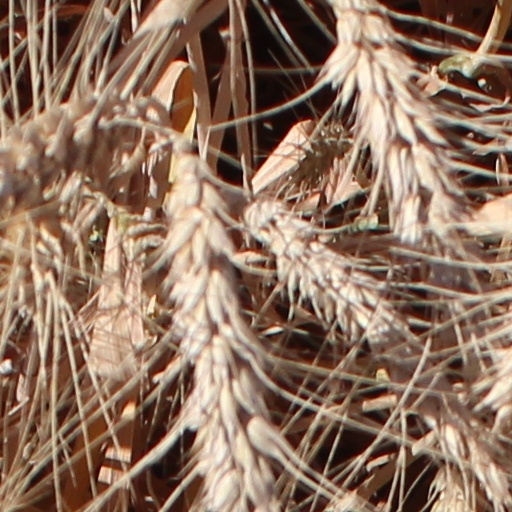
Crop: wheat